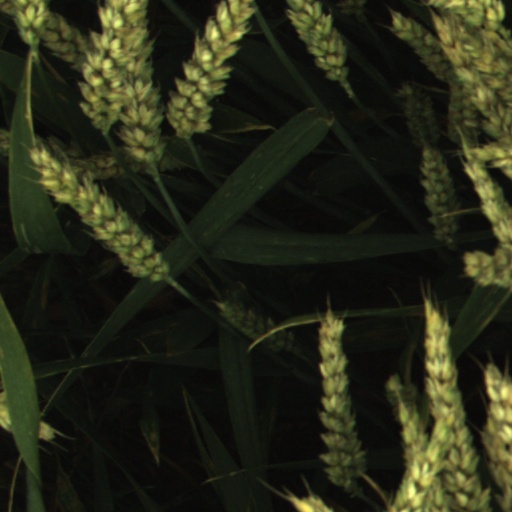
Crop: wheat